Tornadoes of 1958

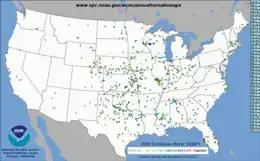
Tornado tracks of 1958.

This page documents the tornadoes and tornado outbreaks of 1958, primarily in the United States. Most tornadoes form in the U.S., although some events may take place internationally. Tornado statistics for older years like this often appear significantly lower than modern years due to fewer reports or confirmed tornadoes.